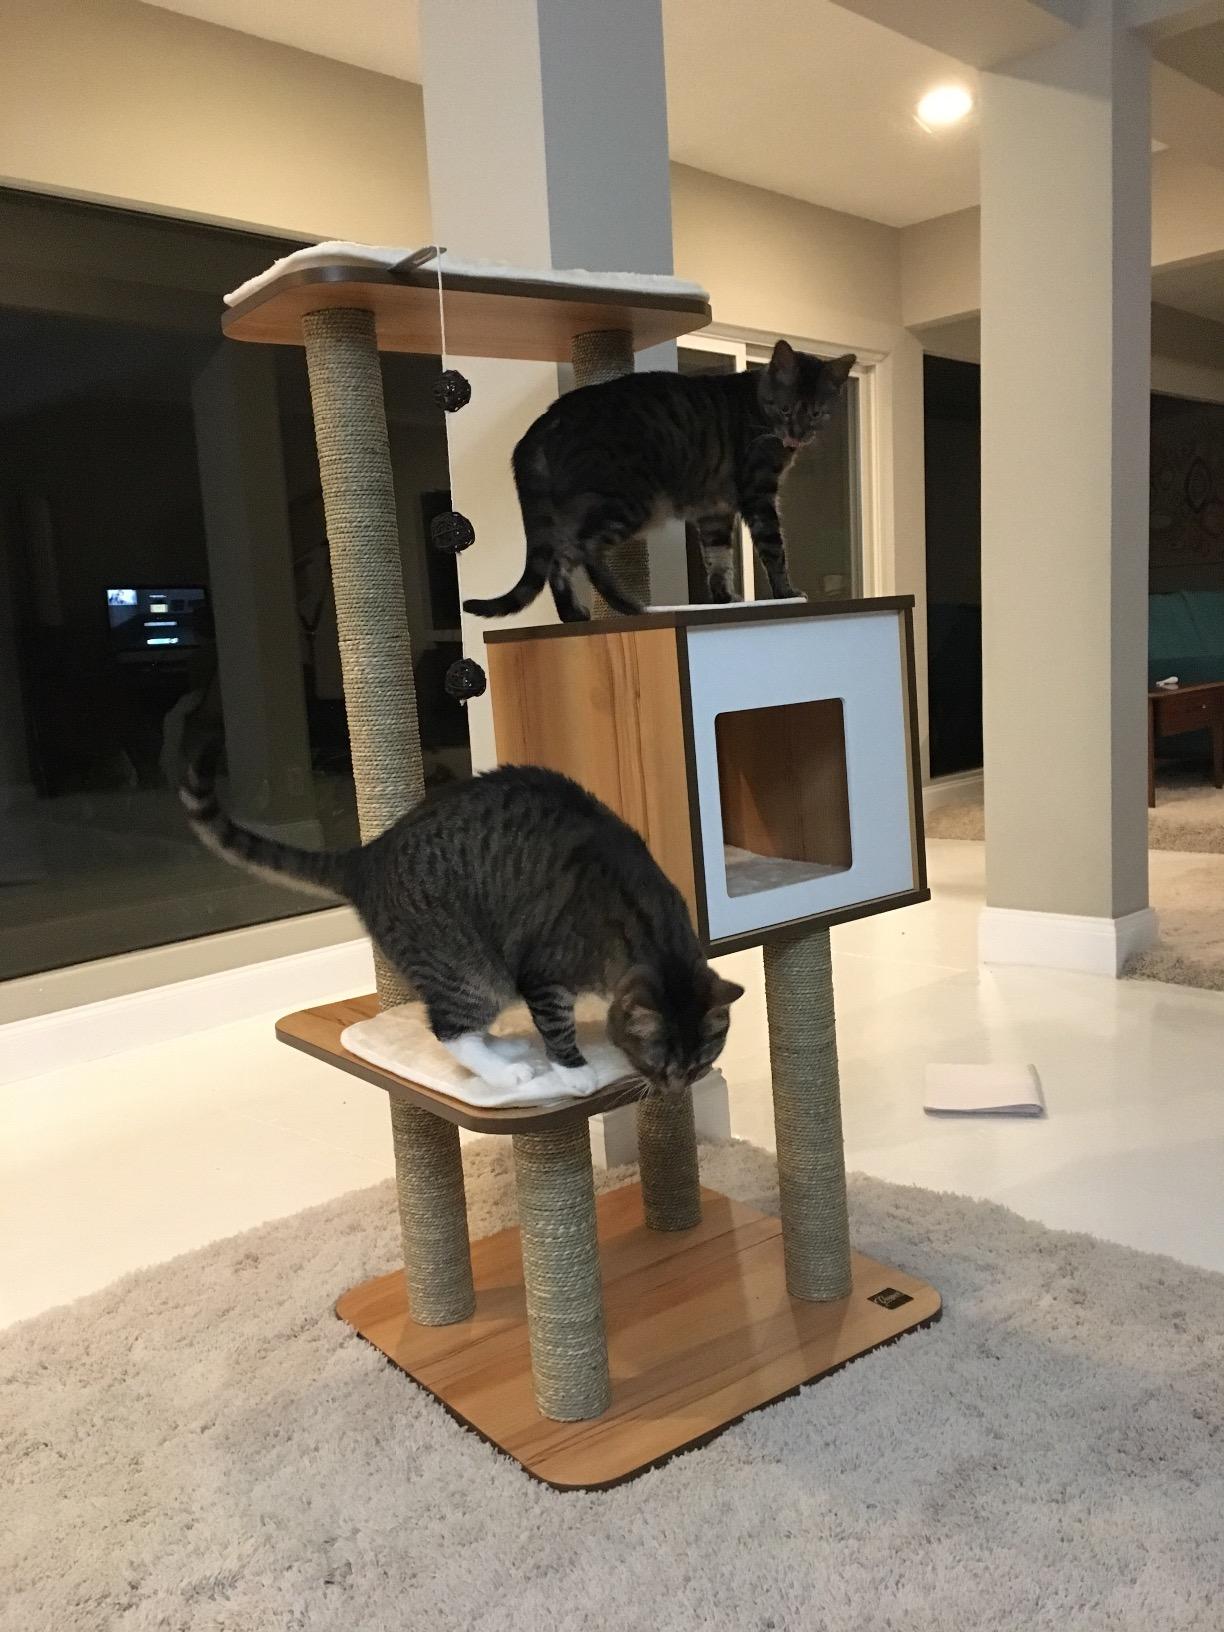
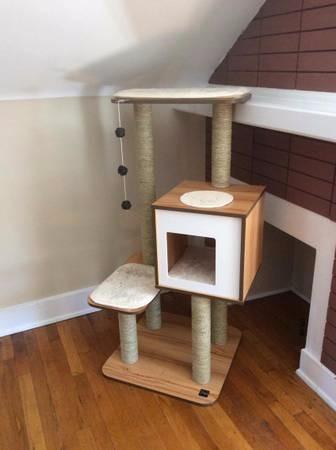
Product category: items_cat tree
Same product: yes